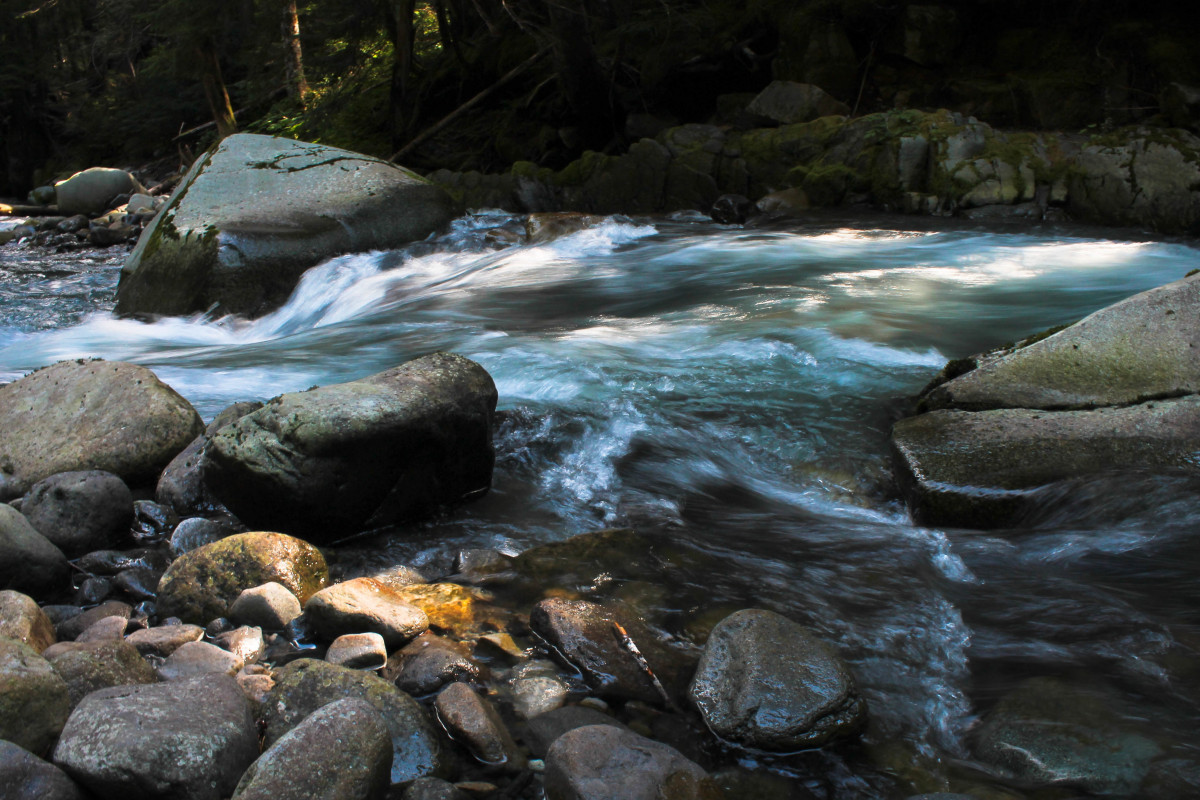
Tags: sea, nature, rock, waterfall, creek, wilderness, river, stream, autumn, rapid, body of water, water feature, watercourse, landform